Harry Potter and the Half-Blood Prince (film)

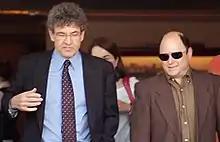
Alan F. Horn, the Warner Bros. president and Jason Alexander, May 2010.

Stuart Craig, the production designer of the first five films, stayed on to design all the sets in "Half-Blood Prince". Several new sets were introduced, including Tom Riddle's orphanage, the Astronomy Tower, and the cave. Craig noted that the film used several CGI sets, noticeably the interior of the cave where Harry and Dumbledore both go to hunt Horcruxes. The exterior of the scene was filmed at the Cliffs of Moher in the west of Ireland, the only location to be filmed outside of the United Kingdom throughout the film series. The interior of the cave is made up of geometric crystal formations. Radcliffe said that the scene took three-to-four months to prepare. Some of the Hogwarts sets were taken down after the filming, as they would not be used for the following film.